Giovanni Gronchi

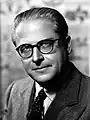
Official portrait, 1955

Giovanni Gronchi, (10 September 1887 – 17 October 1978) was an Italian politician from Christian Democracy who served as President of Italy from 1955 to 1962 and was marked by a controversial and failed attempt to bring about an "opening to the left" in Italian politics. He was reputed the real holder of the executive power in Italy from 1955 to 1962, behind the various Prime Ministers of this time.